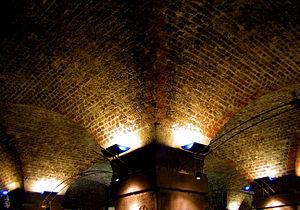
L'église St Martin-in-the-Fields est une église anglicane située au coin nord-est de Trafalgar Square dans la Cité de Westminster, Londres. Elle est dédiée à saint Martin de Tours.